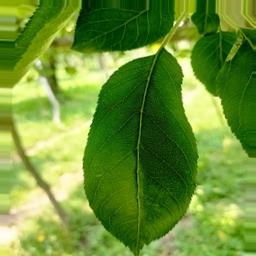
Label: Healthy